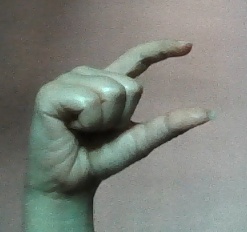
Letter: dal